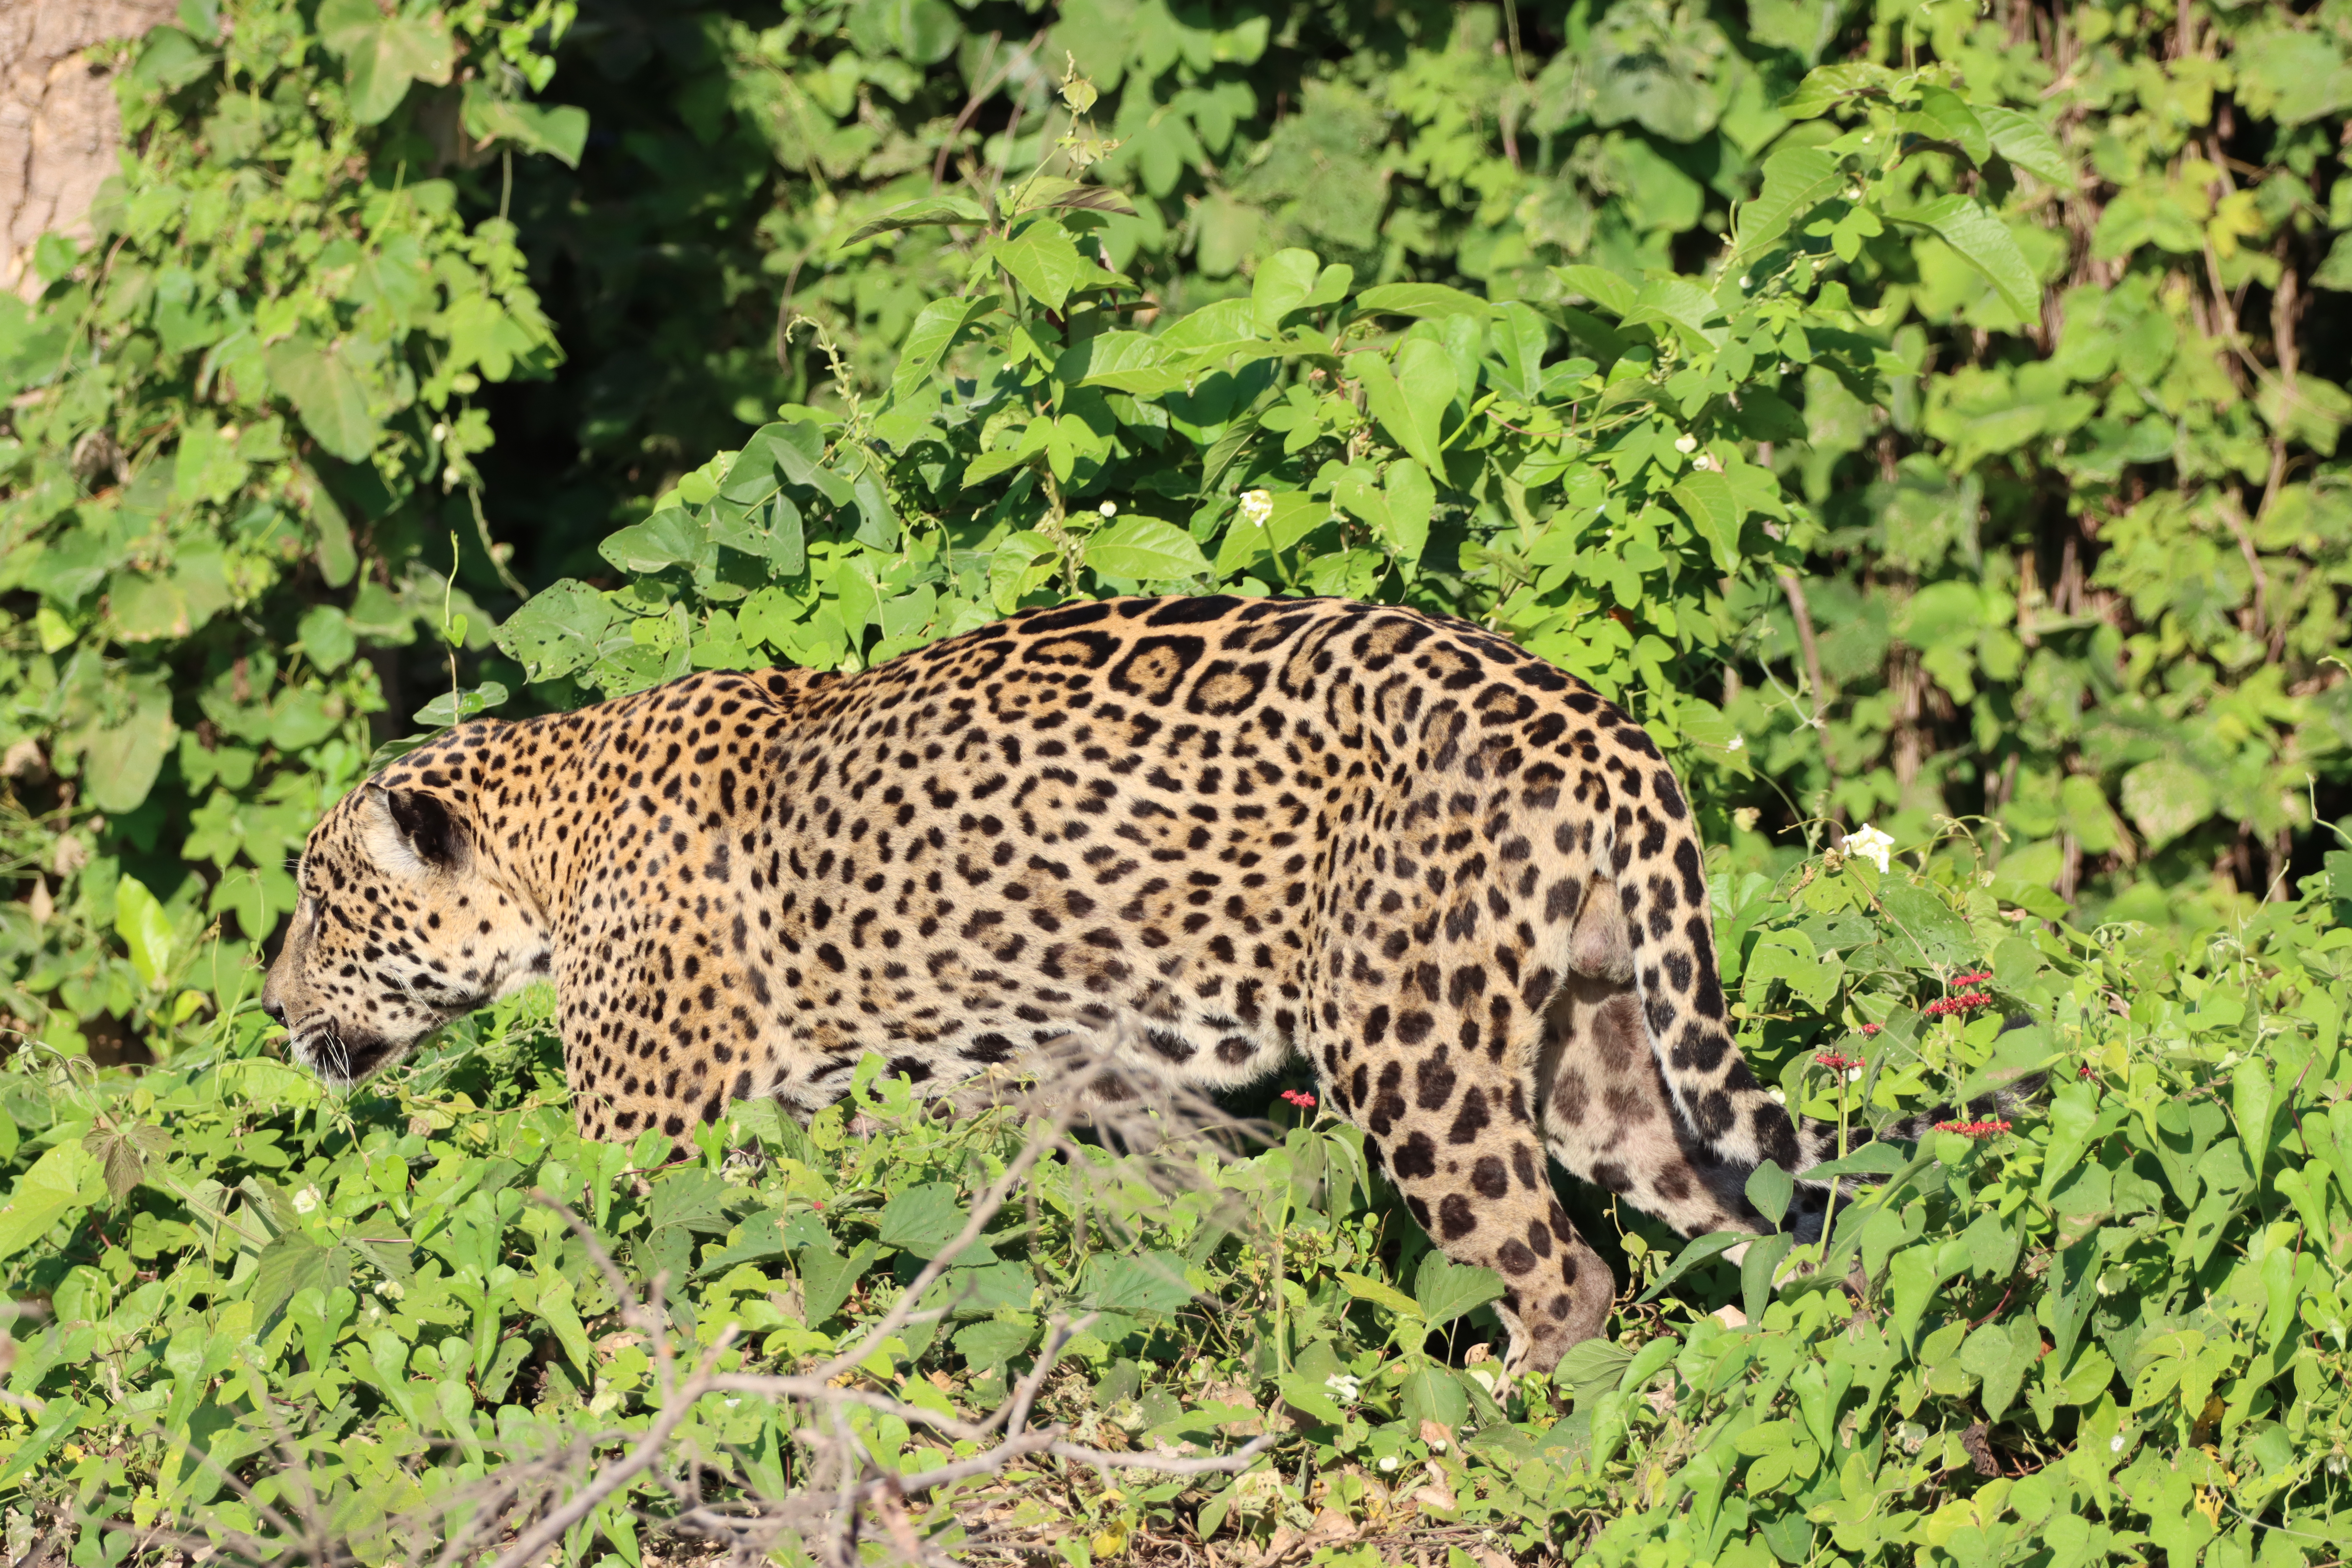
Jaguar: Kwang